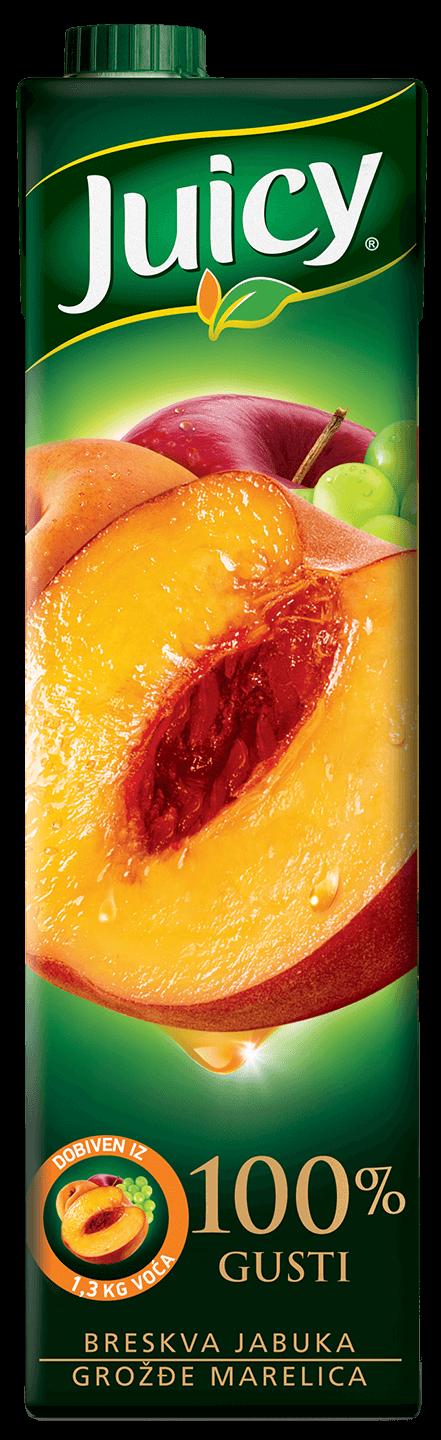
Label: cardboard